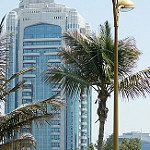
Label: buildings